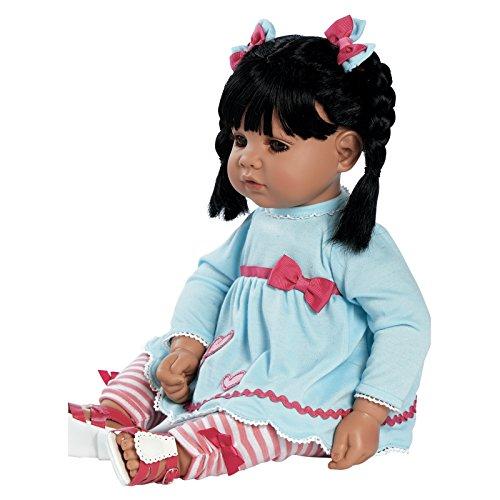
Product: Adora 20" Baby Dolls Blooming Hearts Outfit
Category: Toys & Games | Dolls & Accessories | Doll Accessories | Clothing & Shoes
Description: Comes complete with baby pink striped leggings, turquoise knit tunic top with fun "blooming hearts" design.
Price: $16.76
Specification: ProductDimensions:20x7.2x0.5inches|ItemWeight:6.4ounces|ShippingWeight:8.8ounces(Viewshippingratesandpolicies)|DomesticShipping:ItemcanbeshippedwithinU.S.|InternationalShipping:ThisitemcanbeshippedtoselectcountriesoutsideoftheU.S.LearnMore|ASIN:B00J0366UG|Itemmodelnumber:20014025|Manufacturerrecommendedage:6-15years